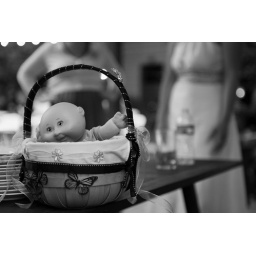
this is kinda funny mainly because the lady standing directly behind the basket in the background is pregnant.